El Calvario Church

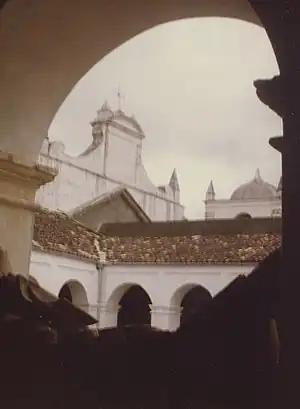
El Calvario Church

El Calvario Church is a church in Cobán, Guatemala.The terrace of the church is noted for its panoramic views of the city and views of the Rocja Mountains and Xucaneb, the highest point in Alta Verapaz Department to the southeast.